Team programming

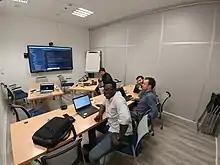
French mob programming session

Mob programming (sometimes informally called mobbing, ensemble programming or posse programming) is a software development approach where the whole team works on the same thing, at the same time, in the same space, and at the same computer. This is similar to pair programming where two people sit at the same computer and collaborate on the same code at the same time. With mob programming, the collaboration is extended to everyone on the team, while still using a single computer for writing the code and inputting it into the code base.